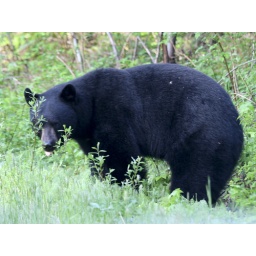
I saw this bear two days in a row on the road to our camp site.